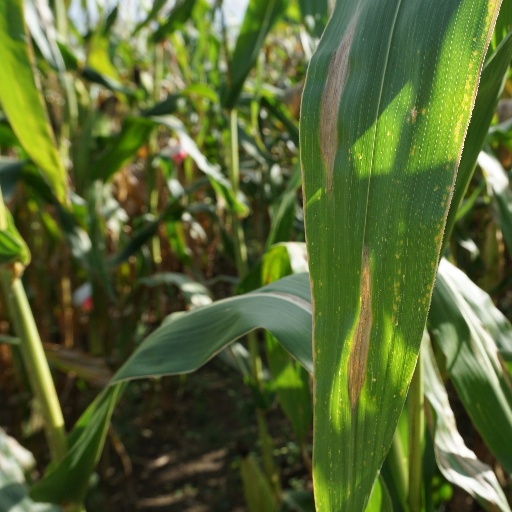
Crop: maize; corn